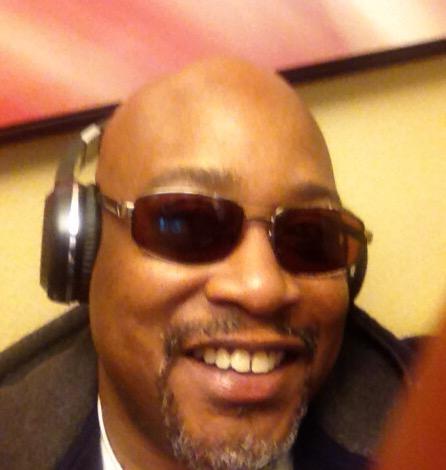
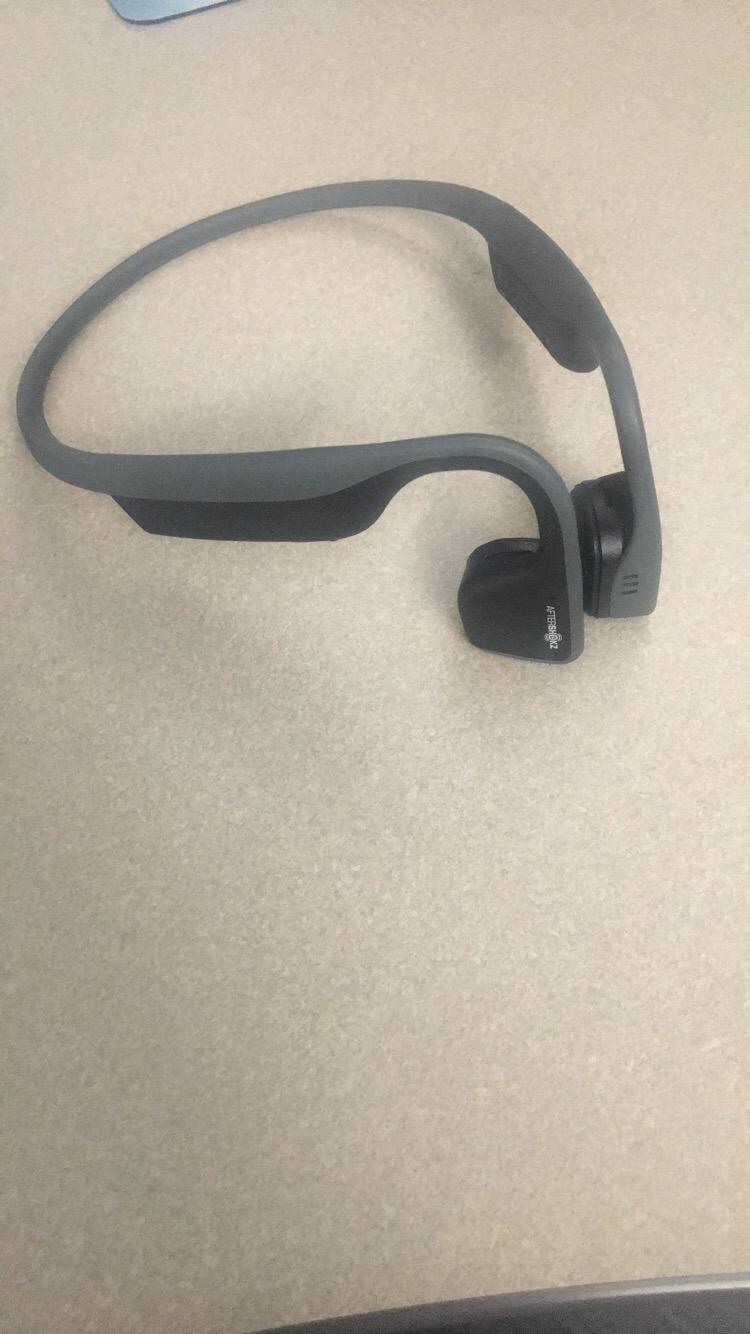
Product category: headphones
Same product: no